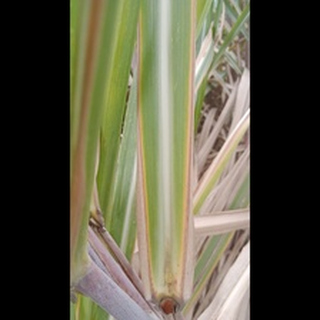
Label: sugarcane_yellow_leaf_disease